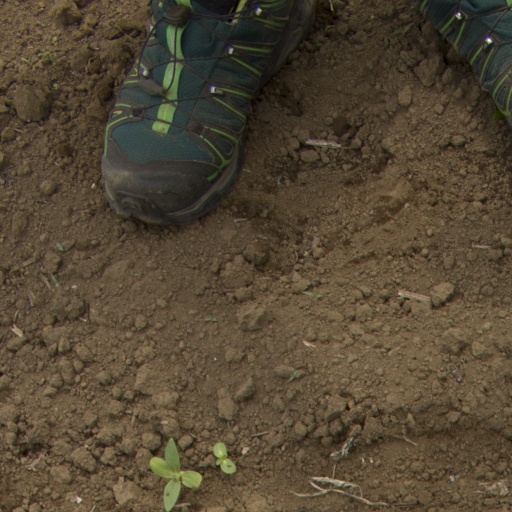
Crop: Jerusalem artichoke